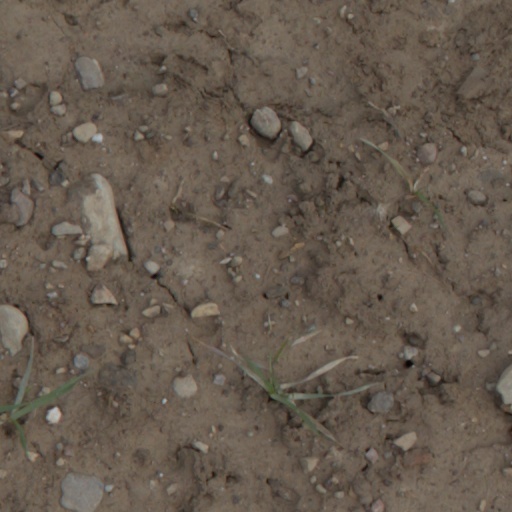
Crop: wheat